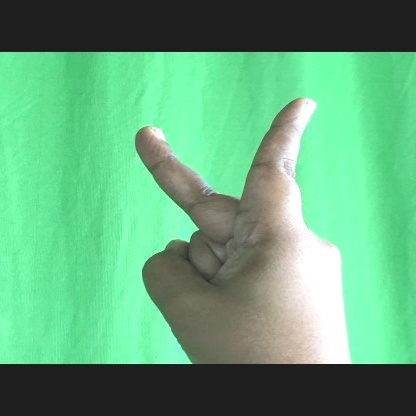
Mudra: Katrimukha